Sajeeb Wazed Joy

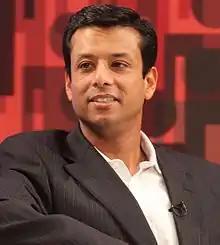
Sajeeb in 2014

Sajeeb Ahmed Wazed Joy is a Bangladeshi businessman and politician. He is a member of the Bangladesh Awami League and served as an advisor to his mother, former Prime Minister Sheikh Hasina, on information and communication technology affairs. He is currently facing multiple corruption charges in Bangladesh.